Englehart Melchinger House

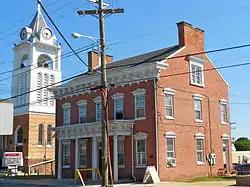
As viewed from Main Street

The Englehart Melchinger House in the borough of Dover, York County, Pennsylvania, is the restored home of a prominent 19th Century businessman, Englehart Melchinger. It was built about 1852, and is a rectangular brick building with Greek Revival and Italianate design details. It features an entrance portico with Doric order columns, heavy scroll brackets, and a paneled frieze; and cast iron lintels.